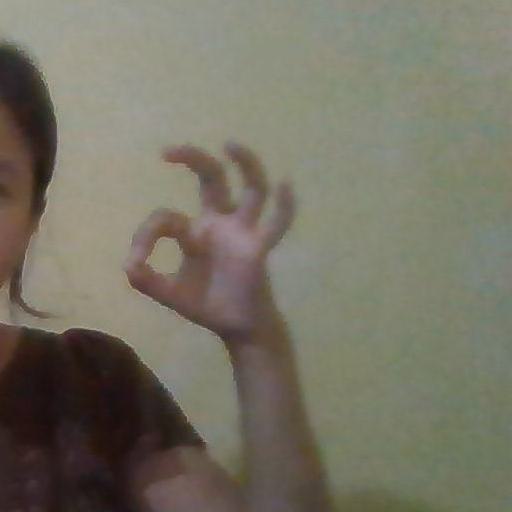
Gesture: ok